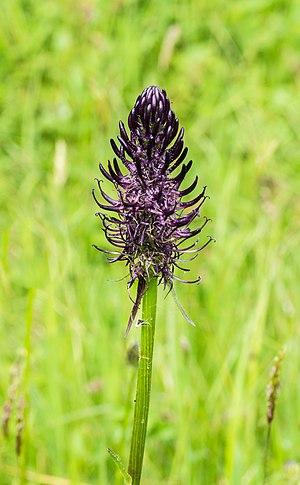
Phyteuma nigrum, la Raiponce noire, est une plante herbacée vivace de la famille des Campanulacées.